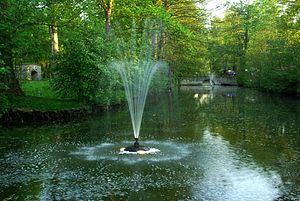
Le parc Löwenruh est un parc du quartier de Lilleküla à Tallinn en Estonie.